LATAM Airlines

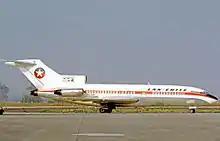
LAN Chile Boeing 727-100 at Pudahuel Airport Santiago in 1972

In 1966, LAN Chile purchased its first Boeing 707 from Lufthansa, in exchange for flying rights in the Lima-Santiago route. With this aircraft model, the company developed new long-haul routes to the US, Oceania, and Europe. LAN-Chile started on April 15, 1967, the route Santiago-John F. Kennedy International Airport and Santiago-Easter Island on April 8. In October 1967 a LAN Chile Sud Aviation Caravelle made the first ILS landing in South America at Lima's Jorge Chávez International Airport. On January 16, 1968, the Santiago-Easter Island flight was extended to Papeete-Faa'a International Airport, in Tahiti, French Polynesia using a Douglas DC-6B. The airline then introduced Boeing 707 jet service on the Santiago – Easter Island –Papeete, Tahiti route in April 1970. On September 4, 1974, this route was extended to Fiji.